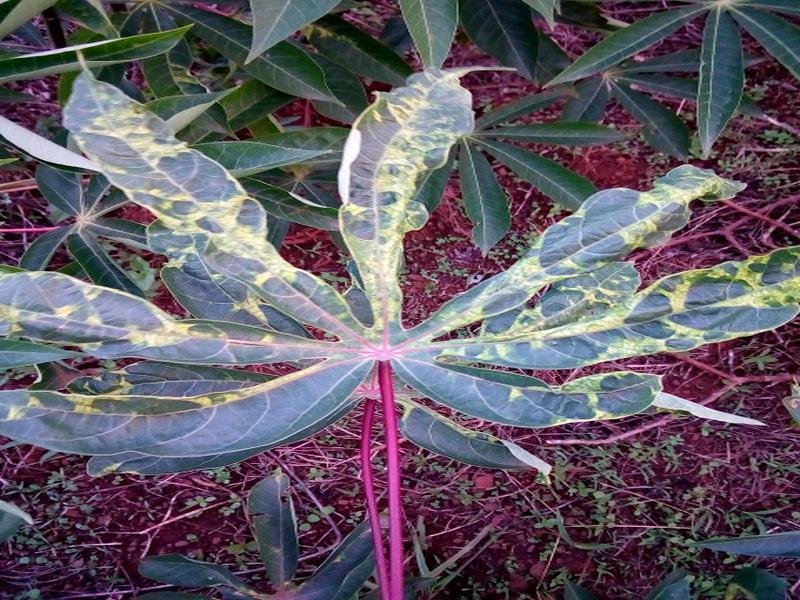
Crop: cassava
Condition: mosaic_disease